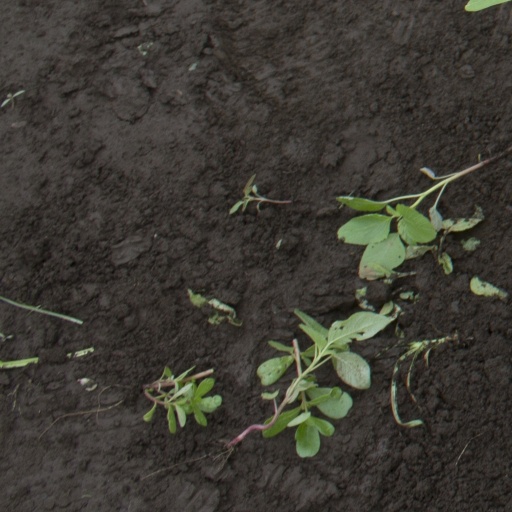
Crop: soybean